Rhagoletis juglandis

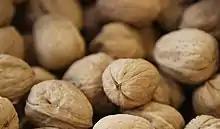
Walnut, the site of oviposition

There are recorded sightings of "R.juglandis" in Arizona, California, Texas, and Kansas.